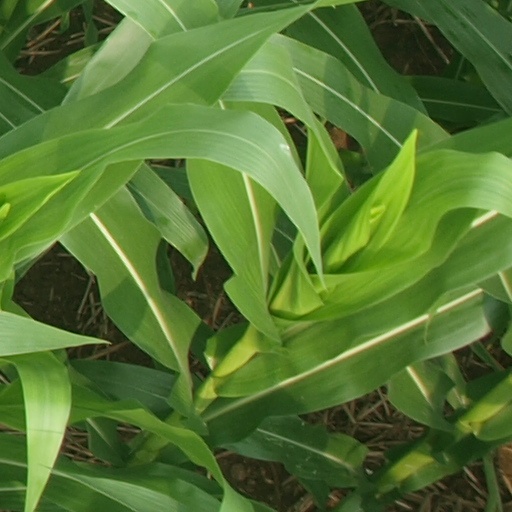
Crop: maize; corn